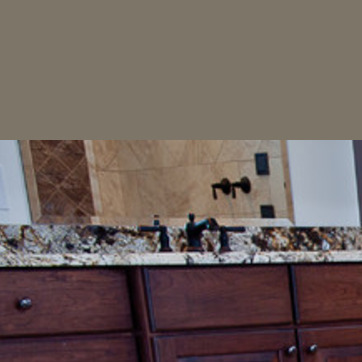
Material: mirror